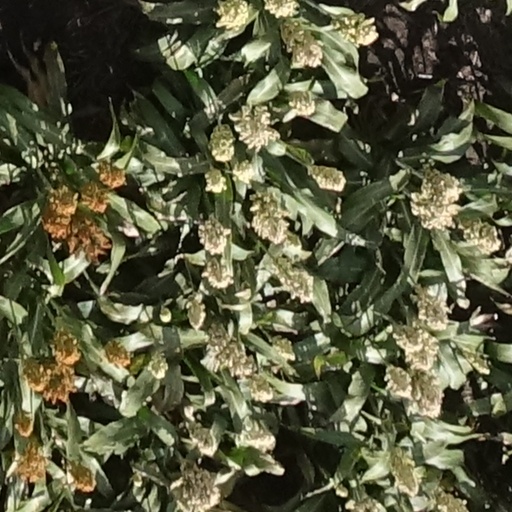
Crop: sorghum